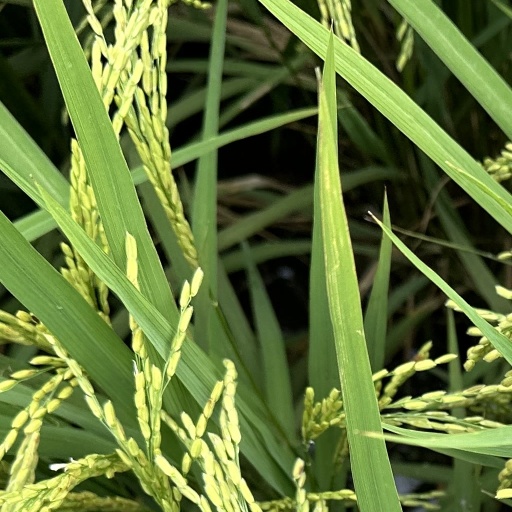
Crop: rice